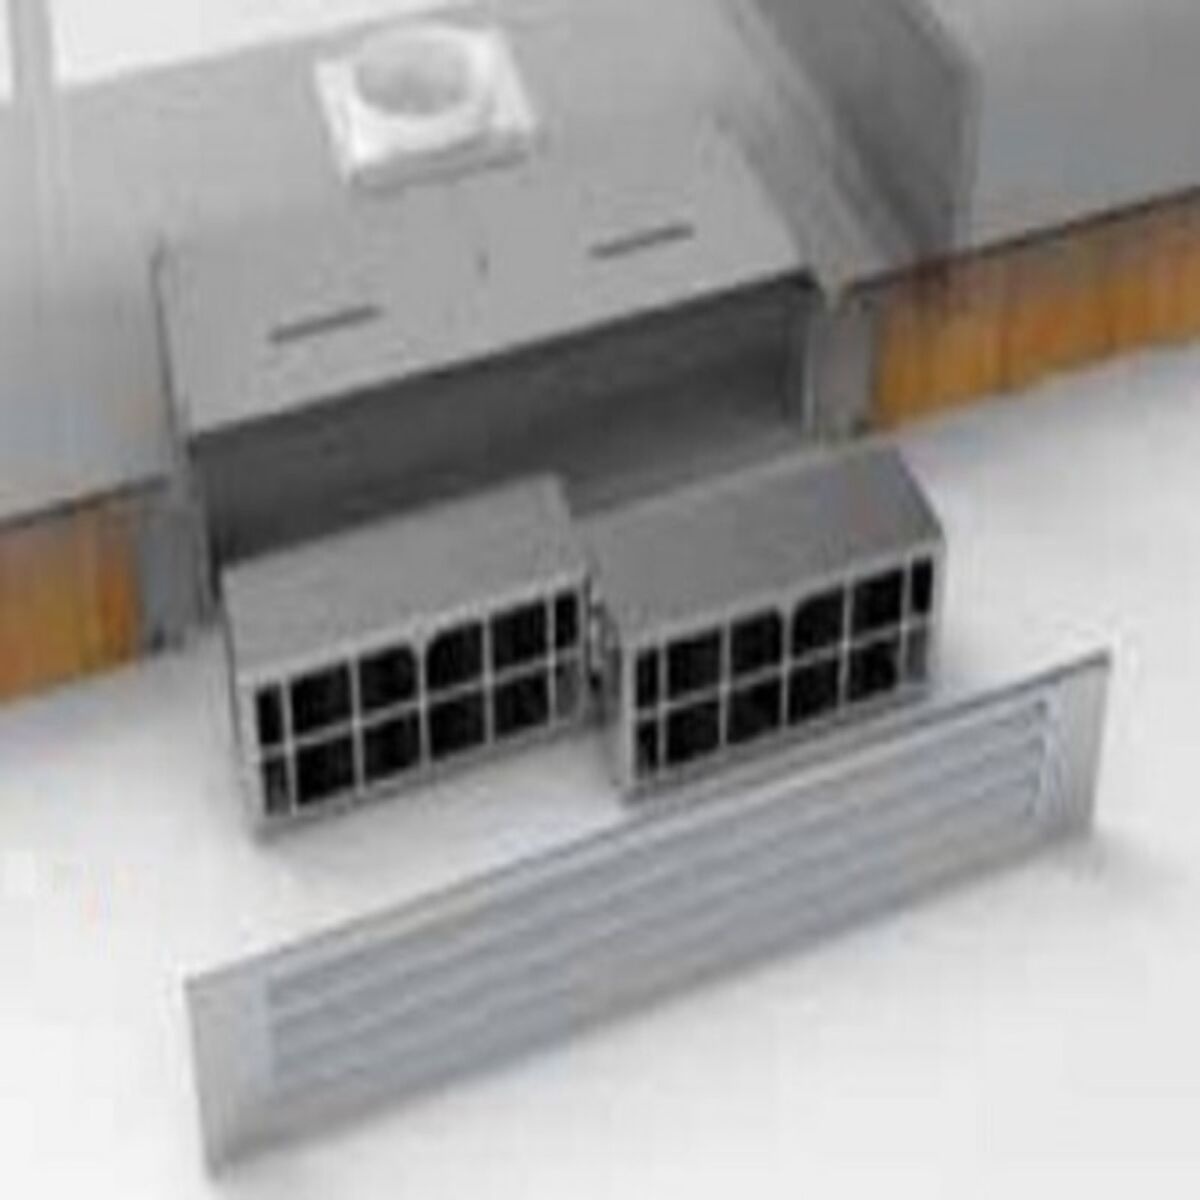
Recirculation Kit Cata AS750
If you are thinking of renovating your kitchen, purchase Recirculation Kit Cata AS750 and other Cata products ! The best quality at the best price is now at your fingertips! Type of Installation: Free installation Energy classification: G Type: Recirculation Kit Automatic shutdown: Yes
Brand: Cata
Category: Home & Garden > Kitchen & Dining > Kitchen Appliances > Garbage Disposals